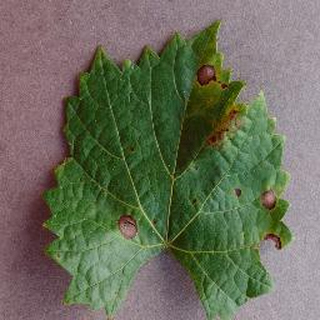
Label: grape_black_rot